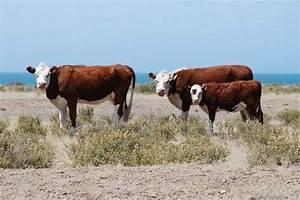
cow